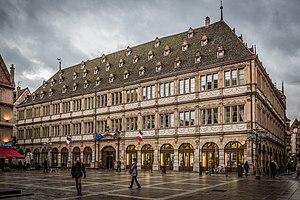
Strasbourg place Gutenberg, la Chambre de commerce et d'industrie novembre 2013.
Le Neue Bau est un monument historique situé à Strasbourg, dans le département français du Bas-Rhin. Il abrite aujourd'hui la Chambre de commerce et d'industrie de Strasbourg et celle régionale d’Alsace.
Strasbourg est une commune française située dans le département du Bas-Rhin. Préfecture du département, elle est également, depuis le 1ᵉʳ janvier 2016, le chef-lieu de la région Grand Est. Capitale de la région historique d'Alsace, la ville est bordée par le Rhin et frontalière avec l'Allemagne.